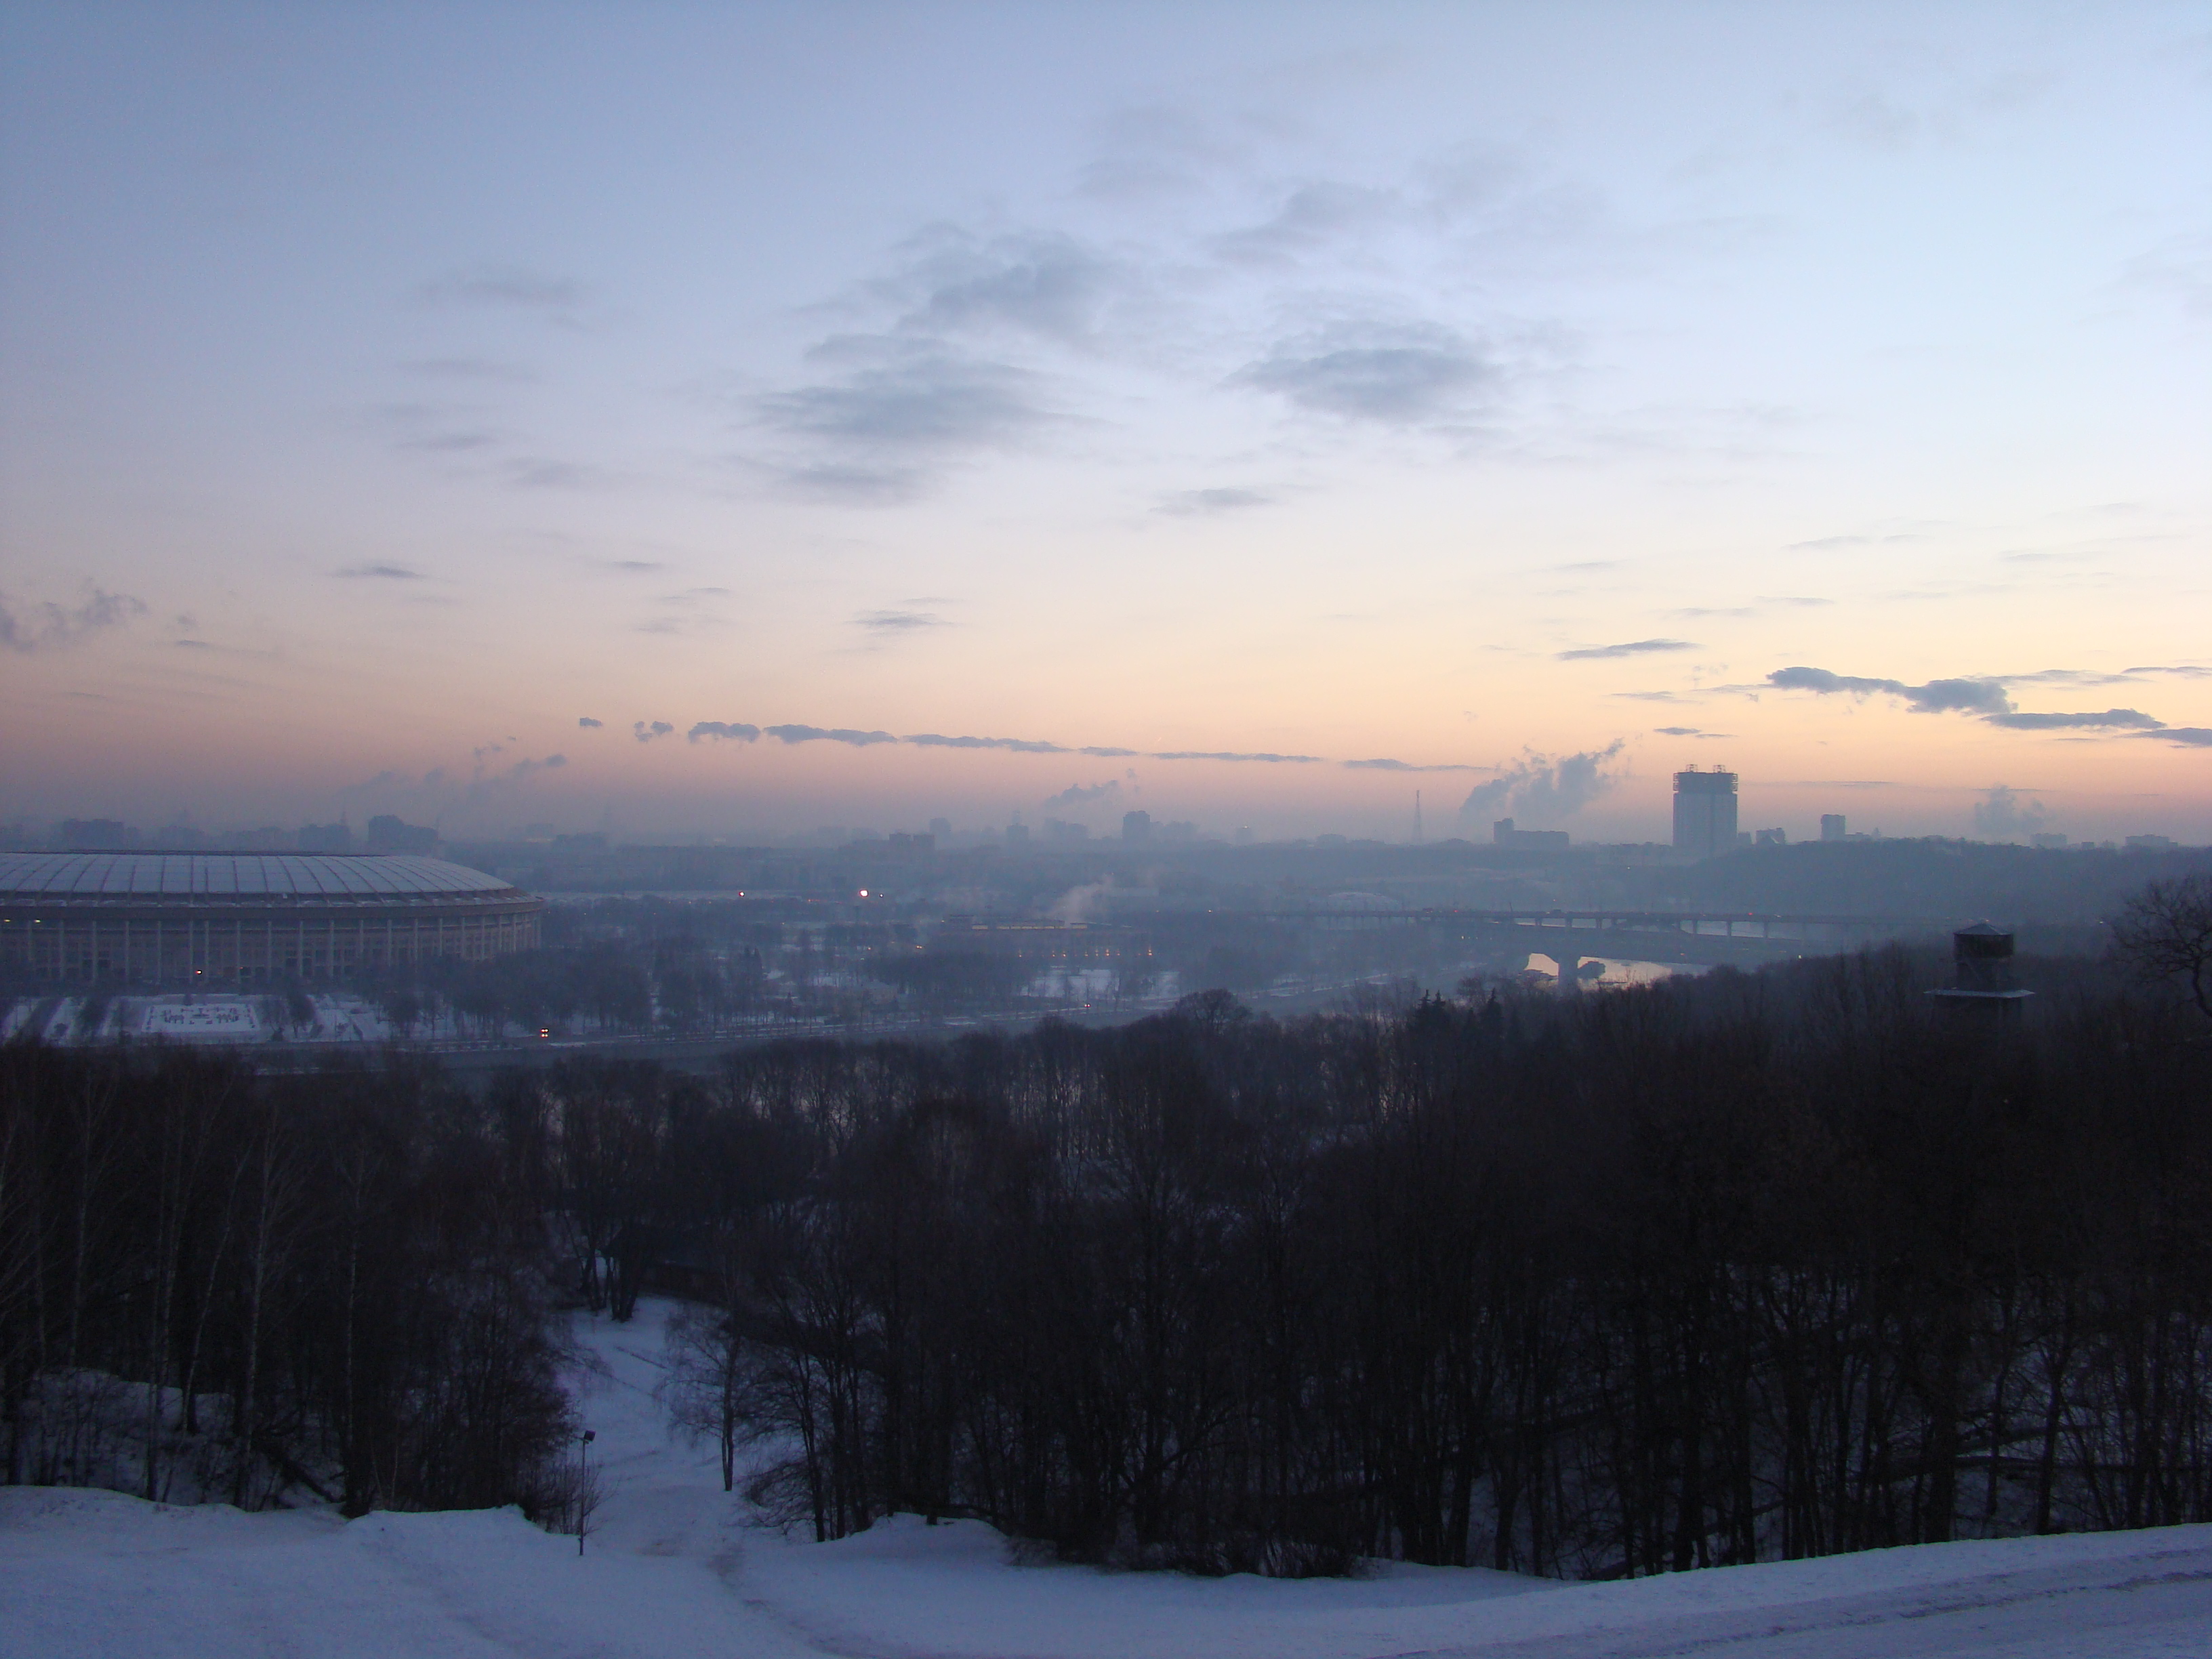
tree, mountain, snow, winter, cloud, sky, sunrise, sunset, sunlight, morning, dawn, city, mountain range, cityscape, dusk, evening, weather, season, cool image, sony, moscow, russia, cityscapes, moskau, cities, h9, dsch9, moscu, sparrowhills, atmospheric phenomenon, mountainous landforms